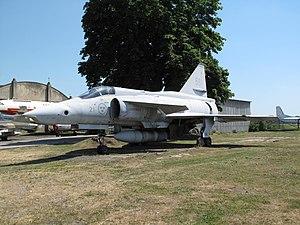
Le Musée de l'aviation de Prague-Kbely est un musée praguois principalement consacré à l'histoire de l'aviation militaire et civile tchécoslovaque puis tchèque.